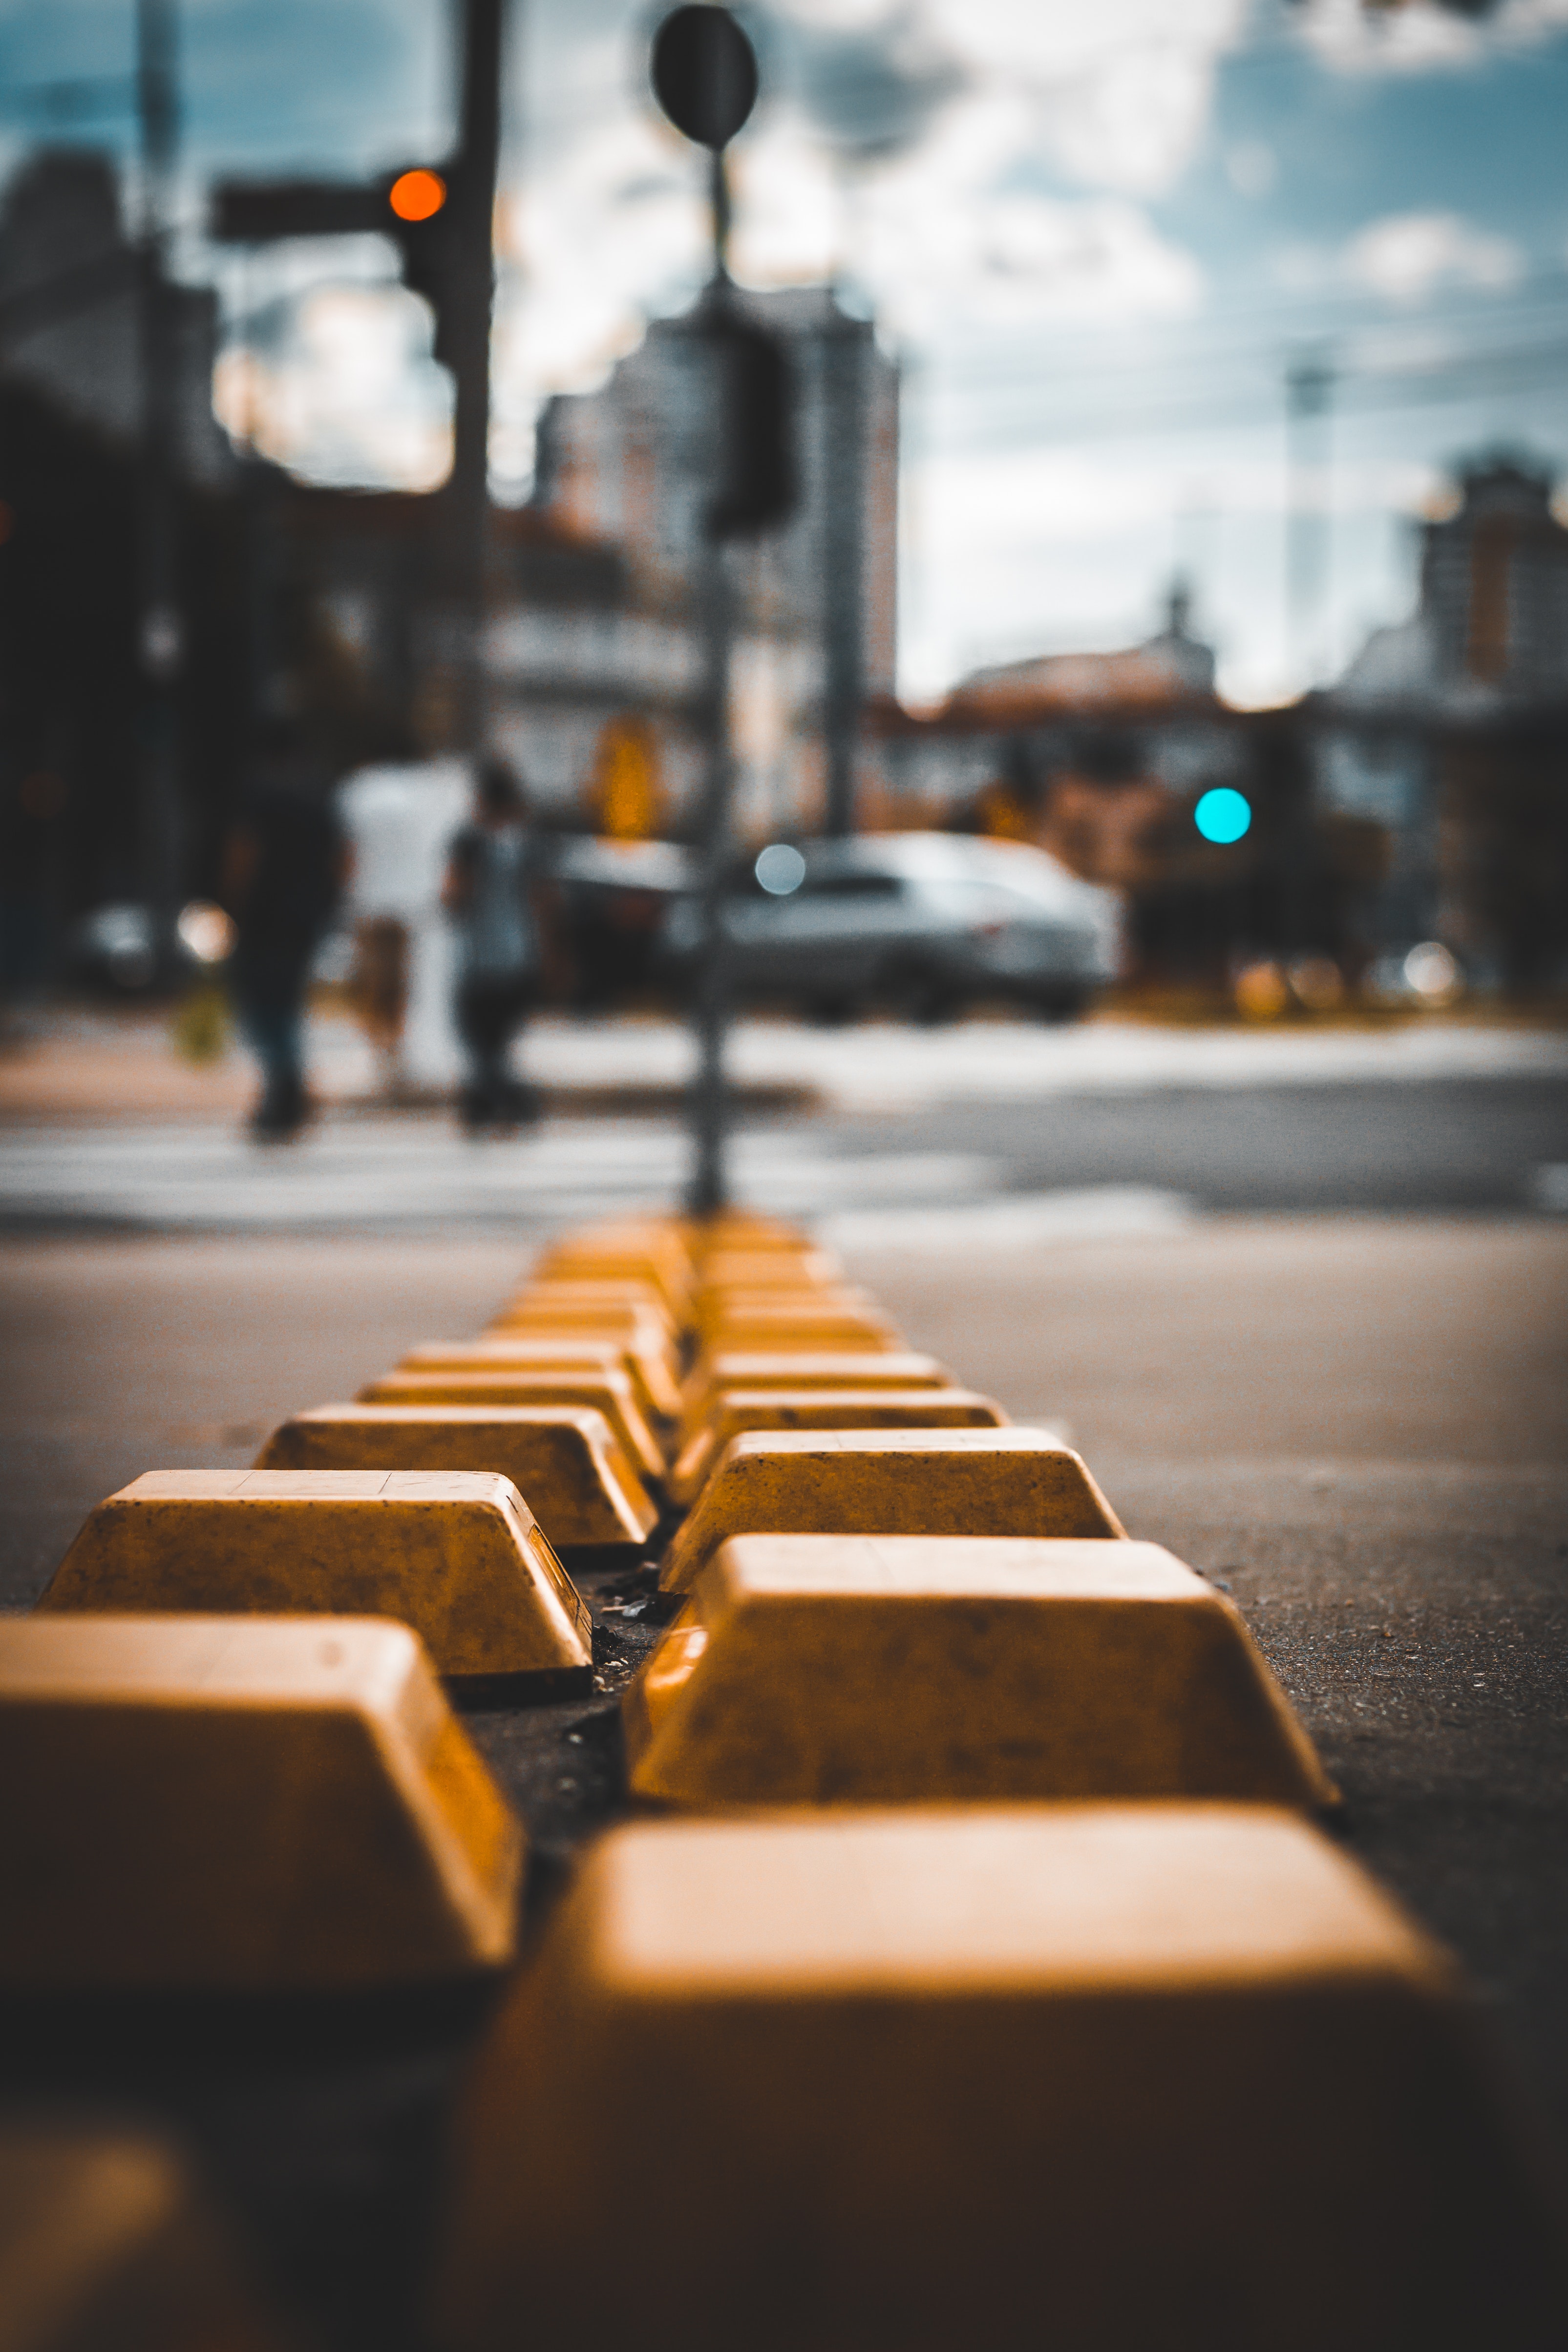
yellow, light, road, lighting, sky, street, snapshot, line, infrastructure, pedestrian crossing, zebra crossing, lane, urban area, street light, traffic light, light fixture, photography, architecture, evening, asphalt, sunlight, pedestrian, city, thoroughfare, traffic sign, shadow, Tints and shades, signaling device, traffic, night, nonbuilding structure, road surface